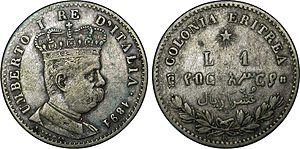
L’Érythrée, en forme longue l’État d'Érythrée est un pays de la corne de l'Afrique, indépendant de l'Éthiopie depuis 1993.